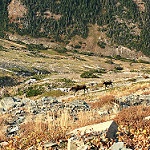
Scene: Outdoor